Yudamura Station

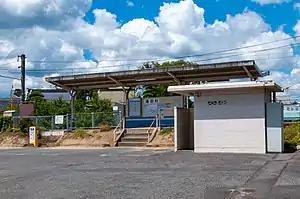
Yudamura Station, August 2010

is a passenger railway station located in the city of Fukuyama, Hiroshima Prefecture, Japan. It is operated by the West Japan Railway Company (JR West).